Gran Turismo (series)

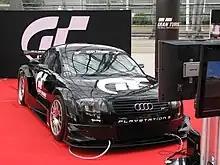

The first "Gran Turismo" essentially has role-playing elements; players start the sim with "entry-level cars" which can be upgraded over time, and faster cars can be bought with prize money from winning races. The complexities of the simulation are taught to the player through in-sim driving tests. It has a realistic visual style which demonstrated the PlayStation's visual capabilities, and had a roster of licensed vehicles larger than any other sim at the time, at 150. The vehicles can also be customized. The game's content was accessible via icons in a hub world. The sim was released for the PlayStation in Japan in 1997, 1998 for North America, Europe, and other territories. By mid-1998, it had sold two million copies in Japan. Polyphony Digital was founded shortly after the sims's release. "Gran Turismo 2" was released for the PlayStation in Japan and North America in 1999, and PAL regions in 2000. Players could now compete in rally events, and had a larger roster of cars, at 650. Seven tracks are available for racing, two of them available in reversed layouts. The size of the sim meant it had to be put onto two discs.